15 and 16 Fossgate

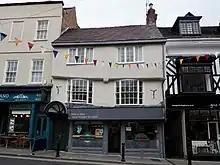
The building, in 2021

15 and 16 Fossgate is a historic building in the city centre of York, in England.